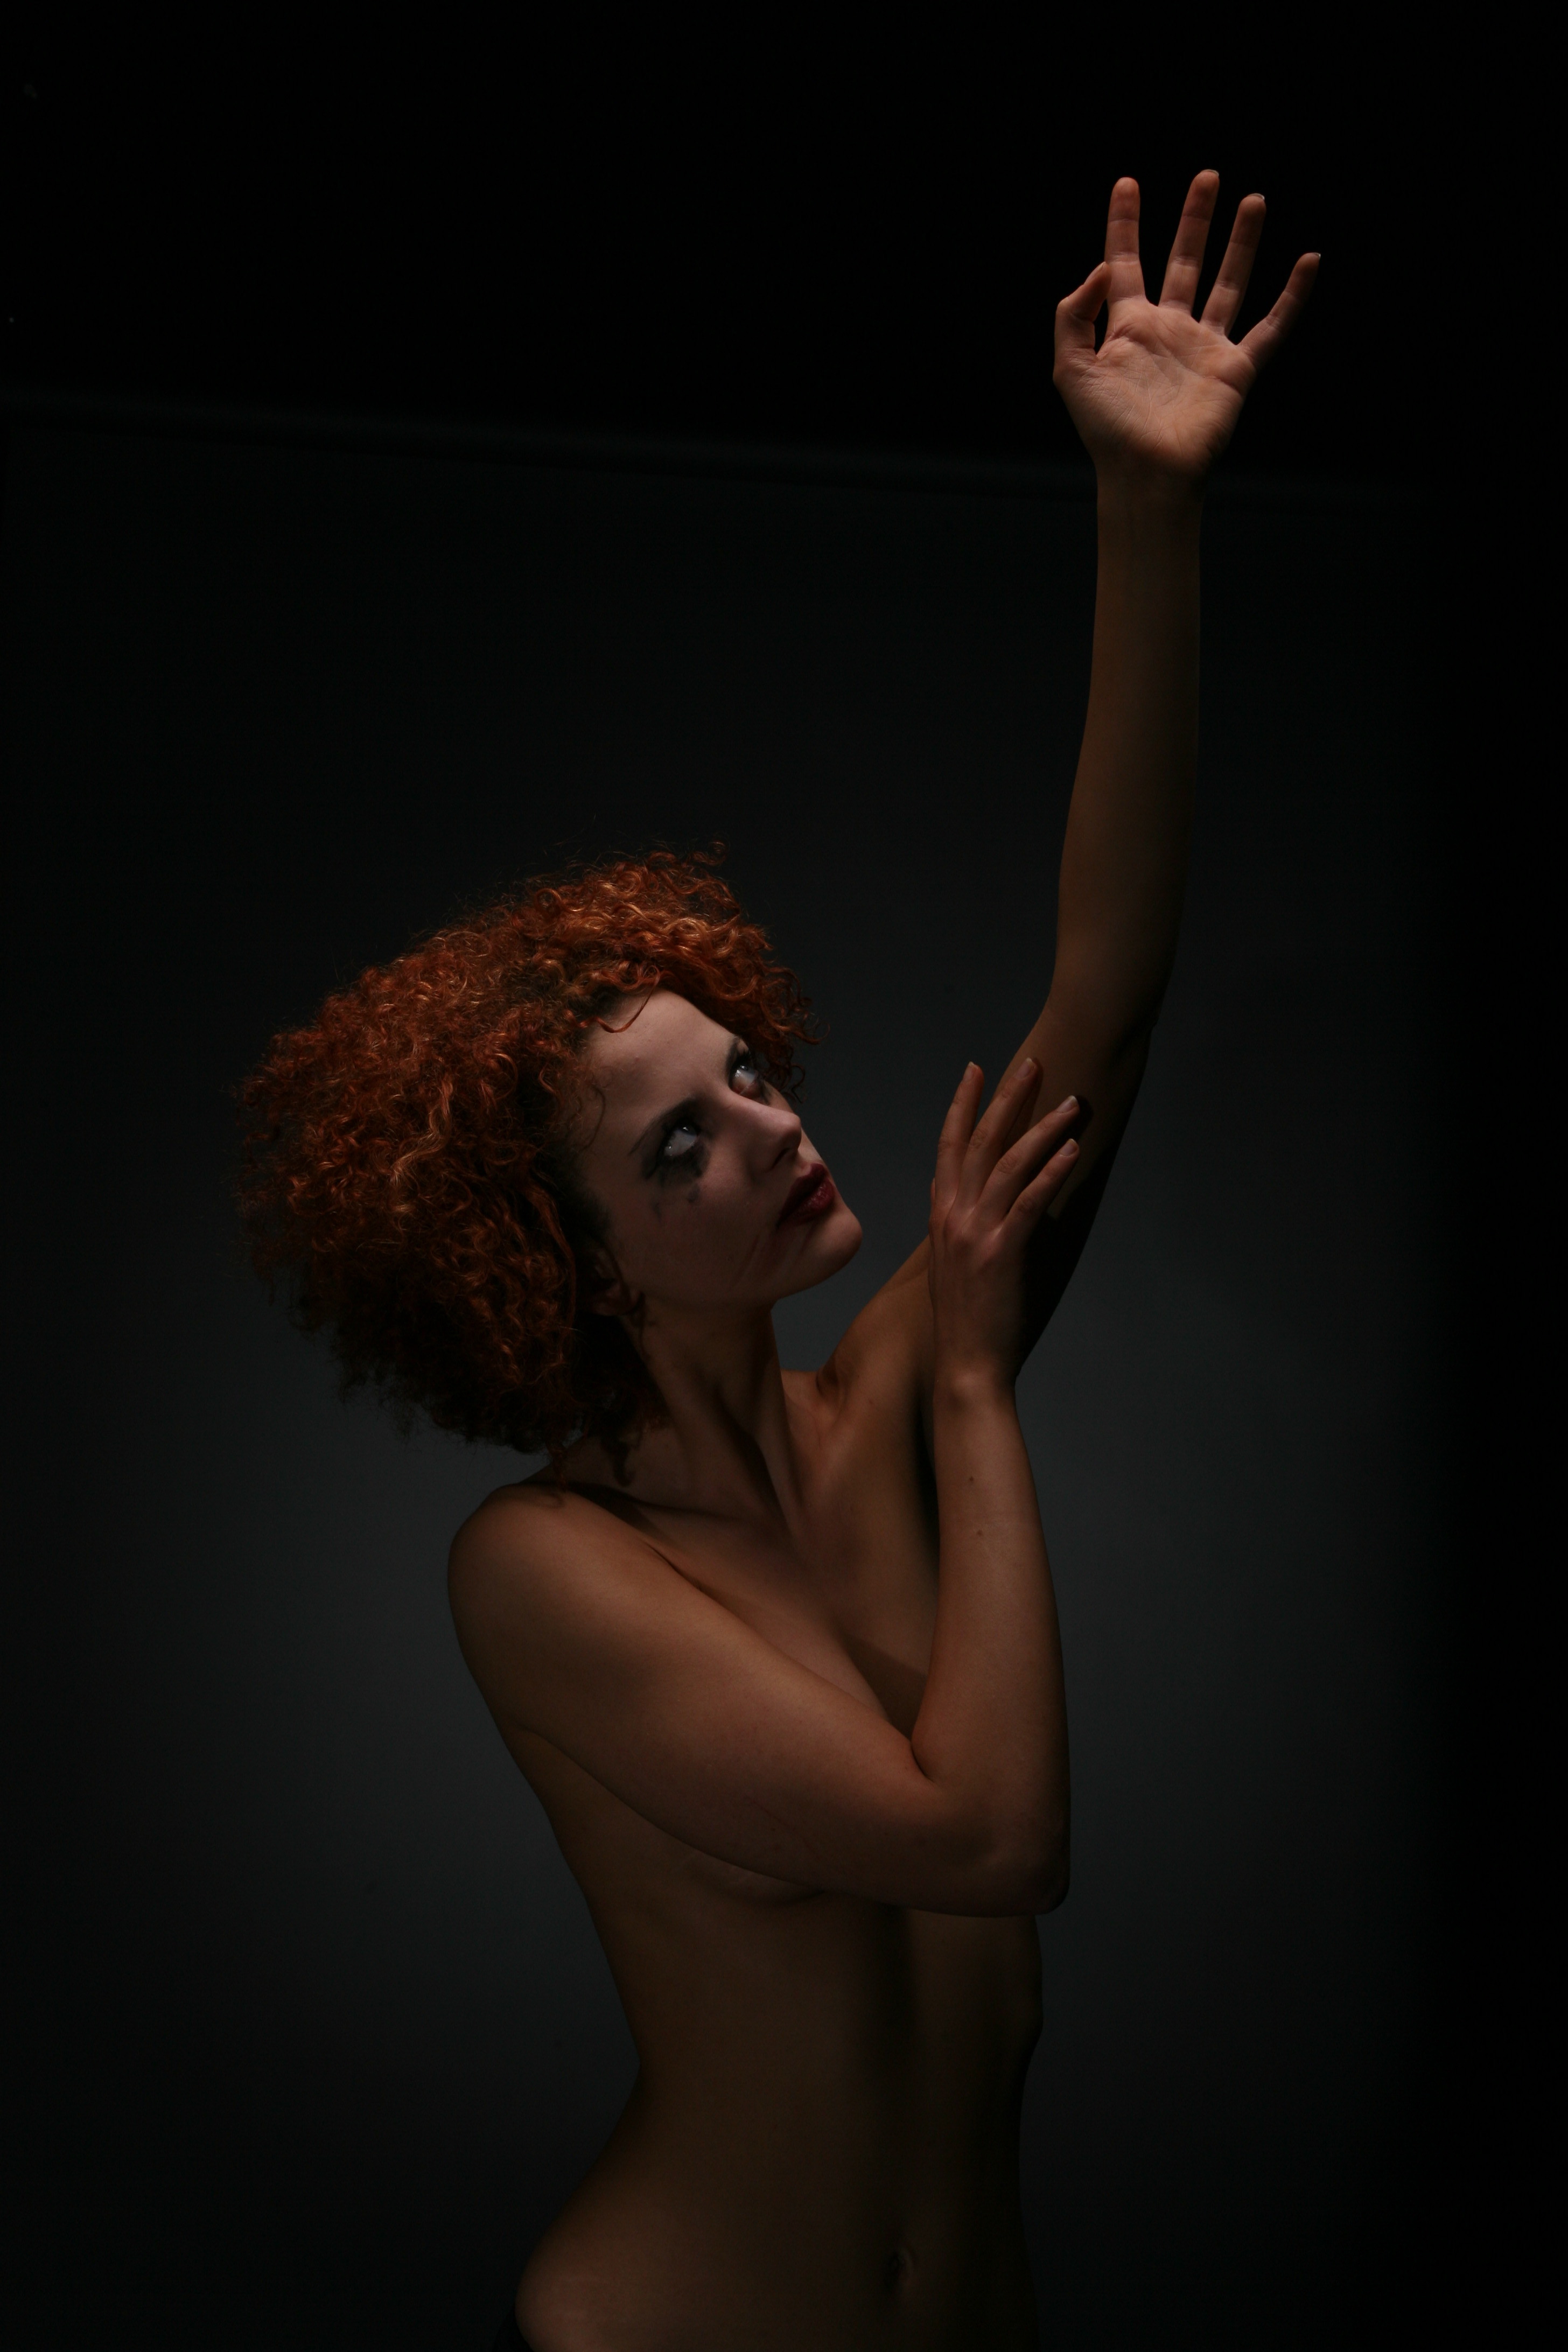
hand, person, woman, hair, photography, model, darkness, lady, red hair, performance art, clown, stage, singing, beauty, nude, naked, performing arts, photo shoot, sense, art model, modern dance